Asiyab Kharabeh

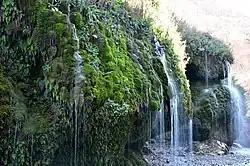
Asiyab Kharabeh Waterfall

Asiab-kharabeh (broken watermill), also known as Jolfa Water Mill, is a historic site in East Azerbaijan, Iran with ruins and a waterfall.